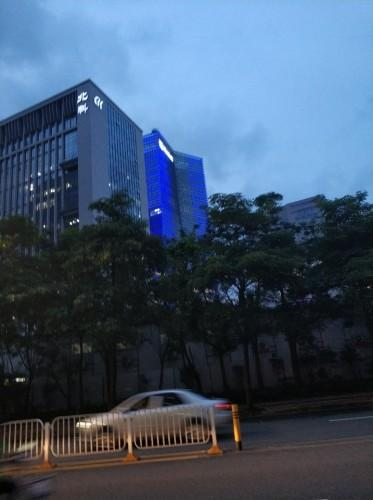
地标名称：微软科通大厦
所在城市：深圳市·南山区